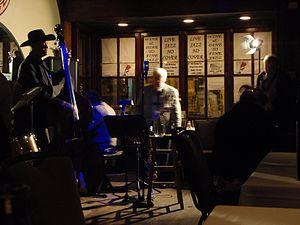
Butch Warren, né Edward Warren le 9 août 1939 à Washington D.C. aux États-Unis et mort le 5 octobre 2013 à Silver Spring dans le Maryland, est un jazzman américain, contrebassiste de hard bop.